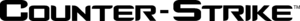
Counter-Strike, ou l'abréviation CS, est un jeu de tir à la première personne multijoueur en ligne basé sur le principe du jeu en équipe. C'est une modification complète du jeu Half-Life de Valve, réalisée par Minh Le et Jess Cliffe, dont la première version est sortie le 18 juin 1999. Le jeu fait s'affronter une équipe de terroristes et d'antiterroristes au cours de plusieurs manches. Les joueurs marquent des points en accomplissant les objectifs de la carte de jeu et en éliminant leurs adversaires, dans le but de faire gagner leur équipe.